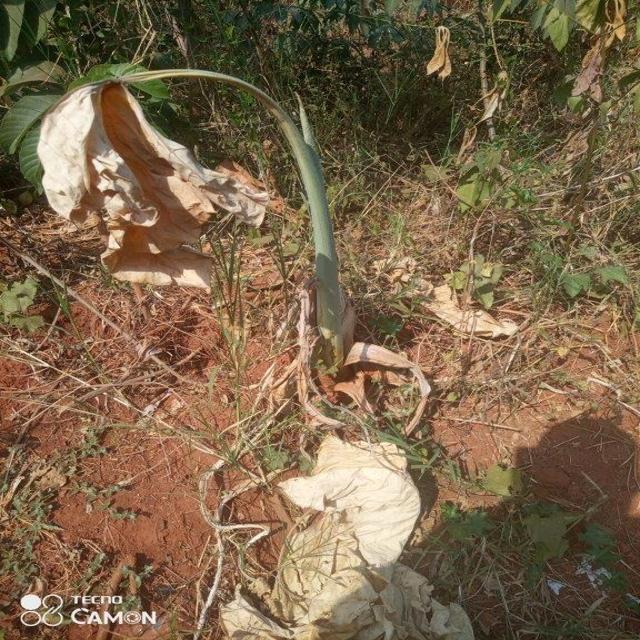
Label: Late_Blight